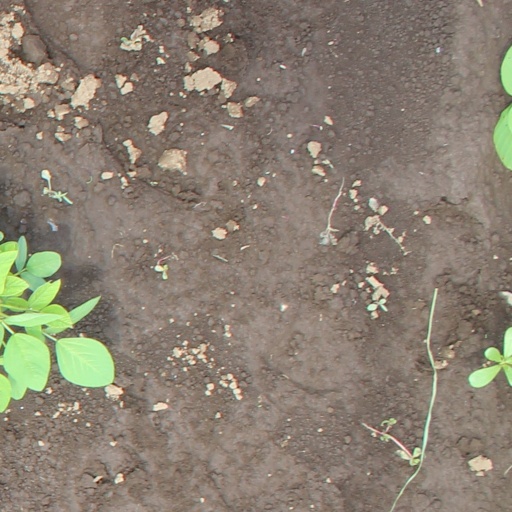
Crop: soybean